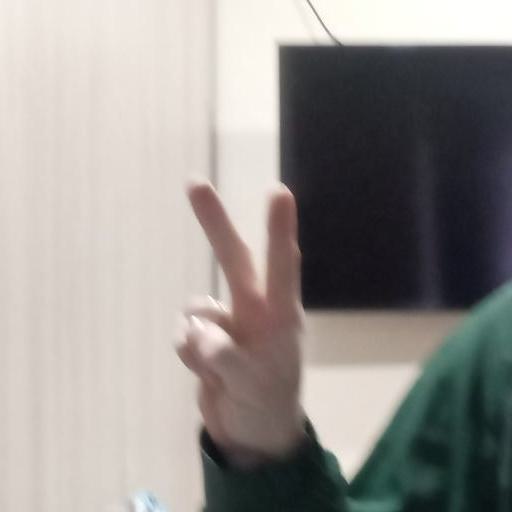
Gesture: peace